Live in Verona (Deep Purple album)

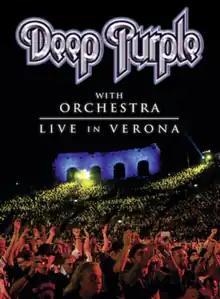
Cover of the DVD release

Live in Verona is a 2014 live album and concert film by English hard rock band Deep Purple's mk VIII lineup credited as Deep Purple with Orchestra, and performed alongside the Neue Philharmonie Frankfurt conducted by Stephen Bentley-Klein. It was recorded at the Arena di Verona, a Roman amphitheater originally built in 30 AD, on 18 July 2011. It was released as a Blu-ray and DVD on 21 October 2014 by Eagle Rock Entertainment, and as a CD in Japan on 8 October 2014 by Ward Records.